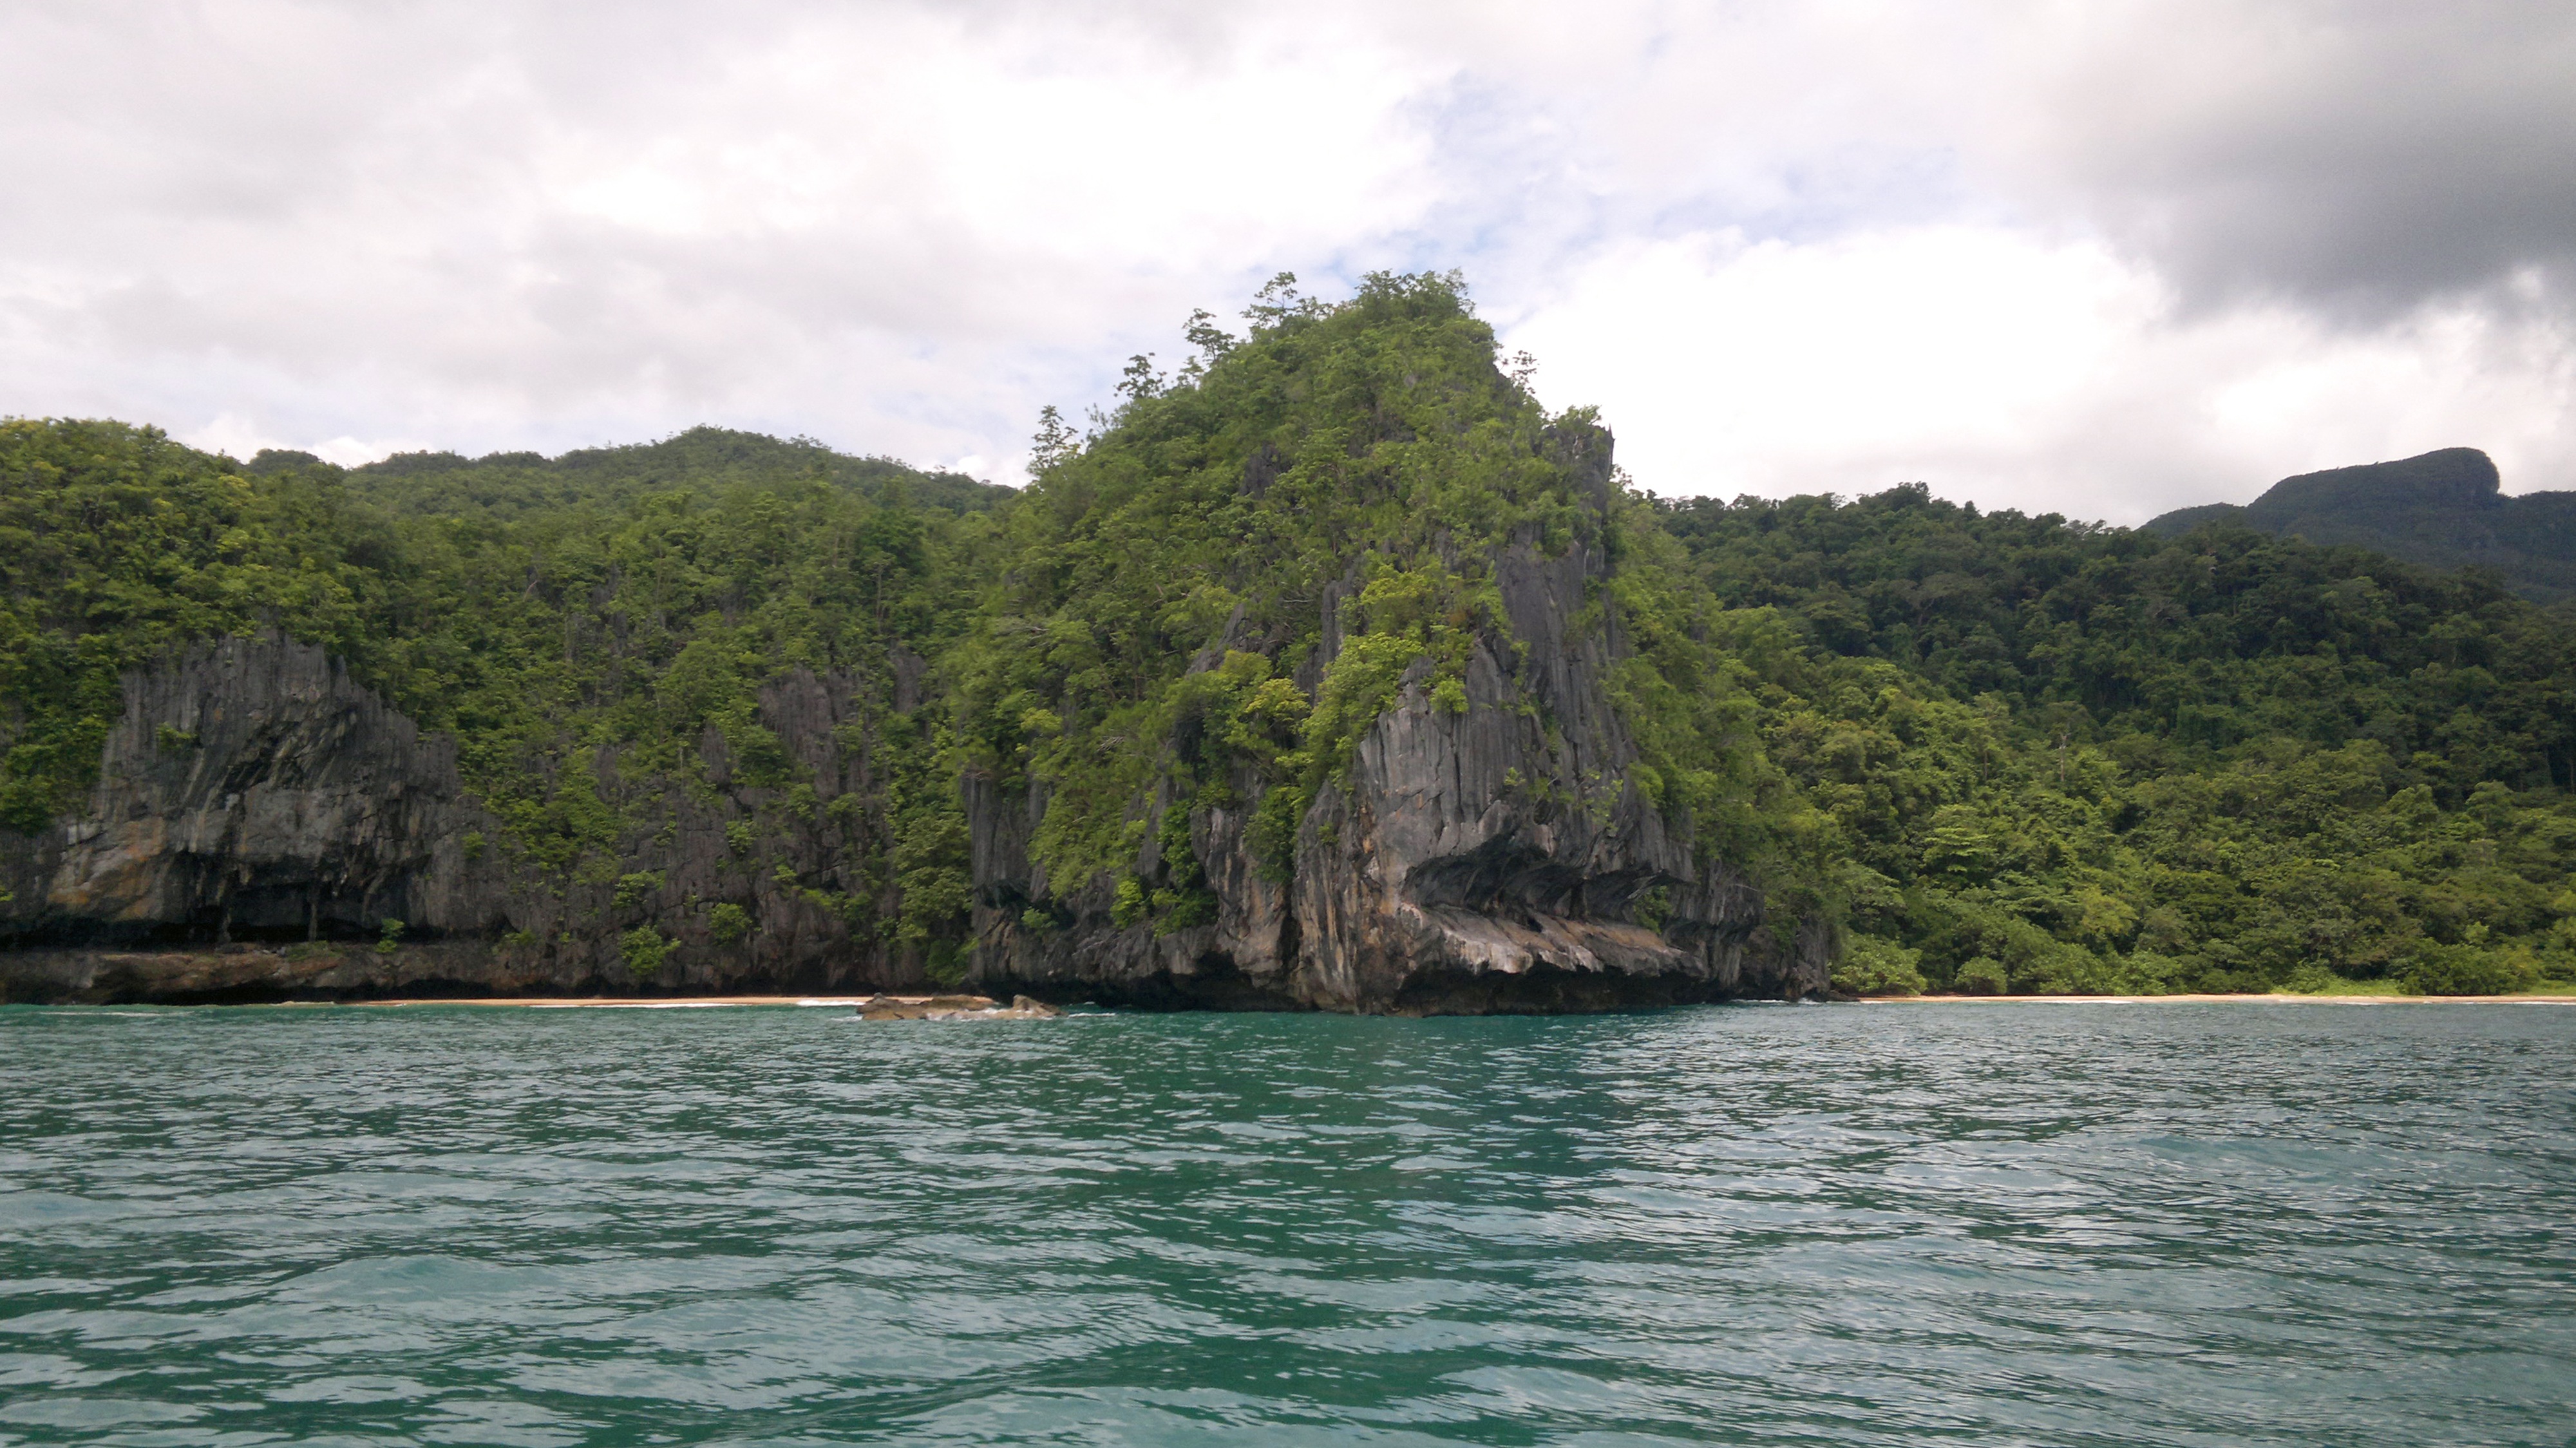
beach, sea, coast, water, nature, rock, boat, wave, lake, stone, coastline, formation, cliff, inlet, vehicle, bay, fjord, reservoir, terrain, rocks, stones, boating, loch, formations, islet, landform, geographical feature